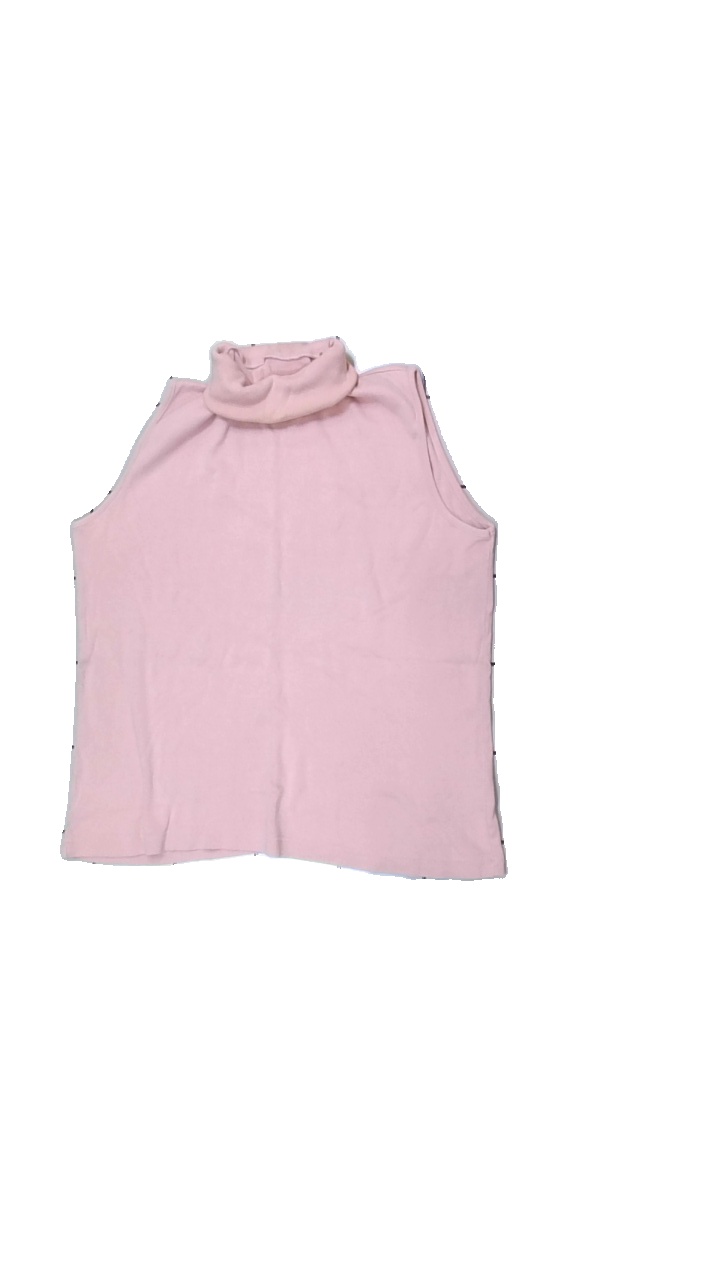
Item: Tank Top (Ladies)
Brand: Missing
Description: rosa linne med hög krage med fläckar på
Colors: Pink
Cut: Regular, Turtle neck
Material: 100% cotton
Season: All
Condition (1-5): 3
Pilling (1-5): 5
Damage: fläckar
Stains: Major
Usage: Export
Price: <50